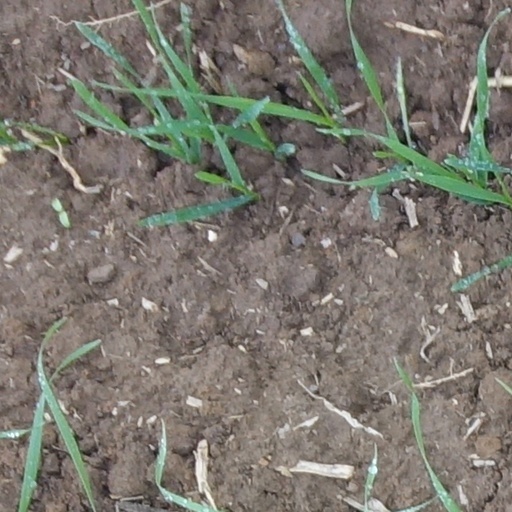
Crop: wheat